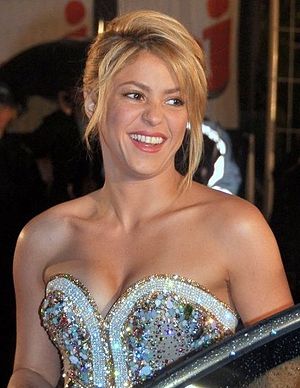
Shakira
Shakira i 2012
Shakira Isabel Mebarak Ripoll, bedre kendt som Shakira, er en colombiansk sangerinde, født i Barranquilla, Colombia, som datter af en mor af spansk og italiensk afstamning og en libanesisk far.